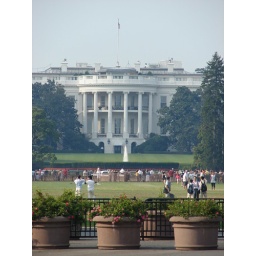
white house in dc